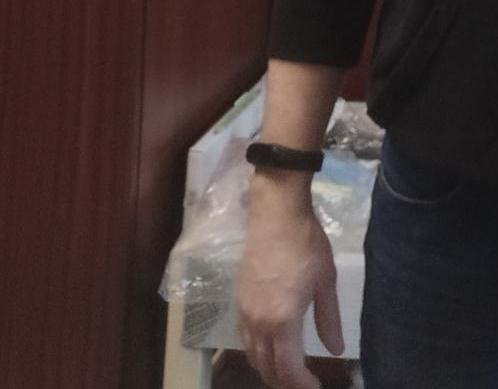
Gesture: no_gesture